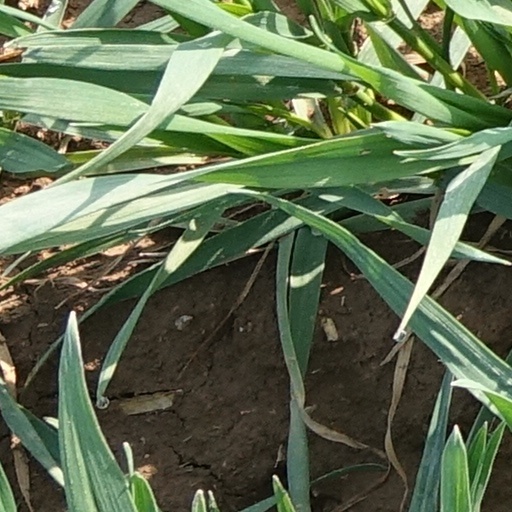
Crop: wheat